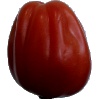
Label: tomato_heart